Ultra Reinforcement

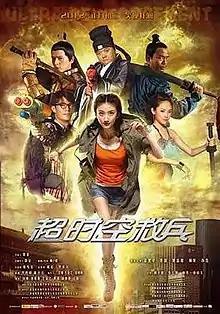

Ultra Reinforcement is a 2012 Chinese historical romantic comedy film directed and written by Lam Chi-chung, starring Wallace Huo, Jing Tian, Dylan Kuo, and Cheung Tat-ming. The film was released in China on 24 January 2012.